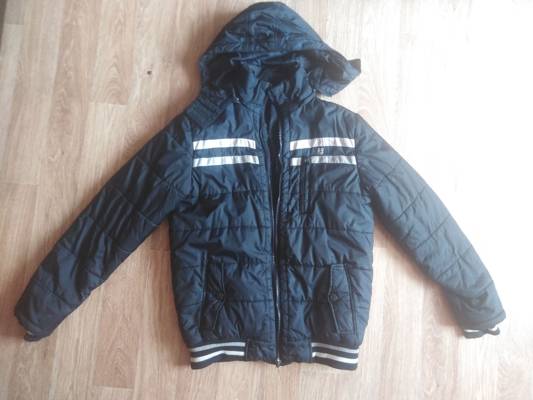
Waste category: clothes